Philippa Hanna

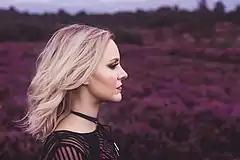
Photo of Philippa Hanna in a field of Lavender promoting the album "Come Back Fighting"

Hanna has appeared at a number of notable Christian festivals, including the New Wine conference, the Big Church Day Out Festival, The ONE Event in Lincoln, and the Flevo Festival in the Netherlands. In October 2012, she was announced as the support act for American soul singer Lionel Richie on the UK leg of his "Tuskegee Tour". She performed at 11 UK dates with him from October to December that year.